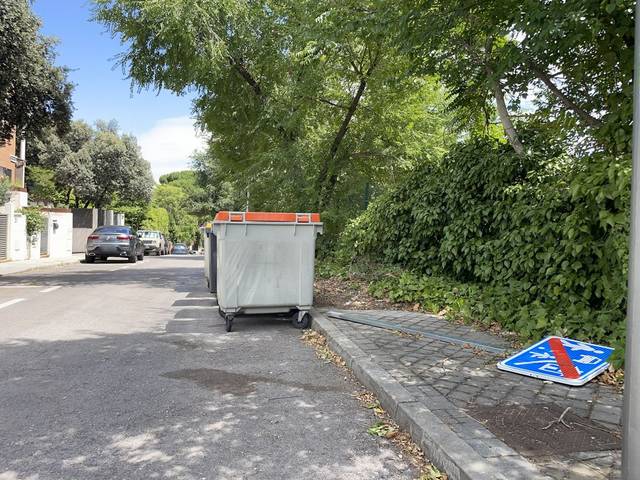
Region: Spain
Coordinates: 40.473, -3.834